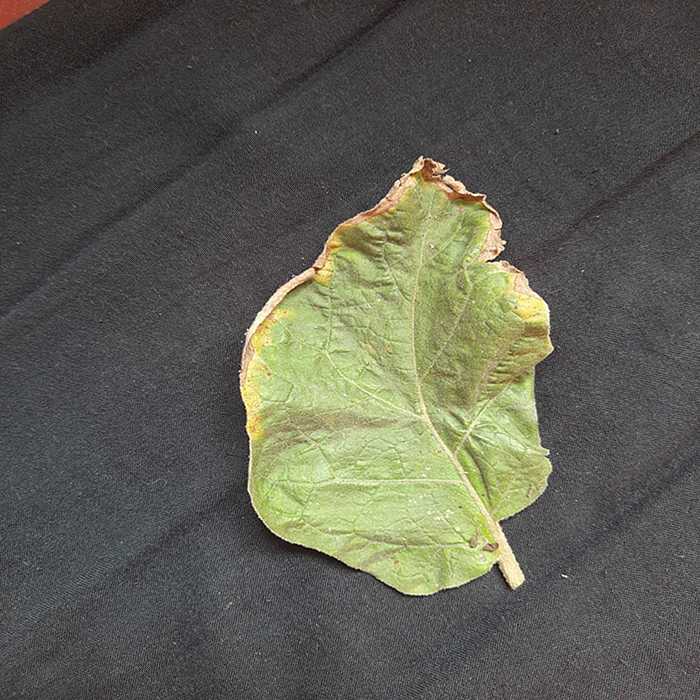
Plant: Eggplant
Label: Eggplant begomovirus